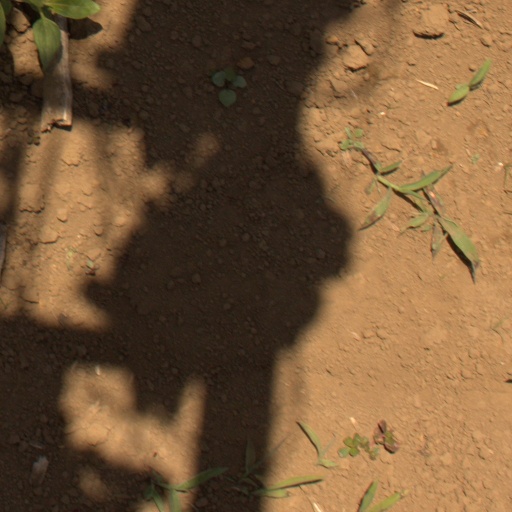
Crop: Jerusalem artichoke